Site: brandenburg
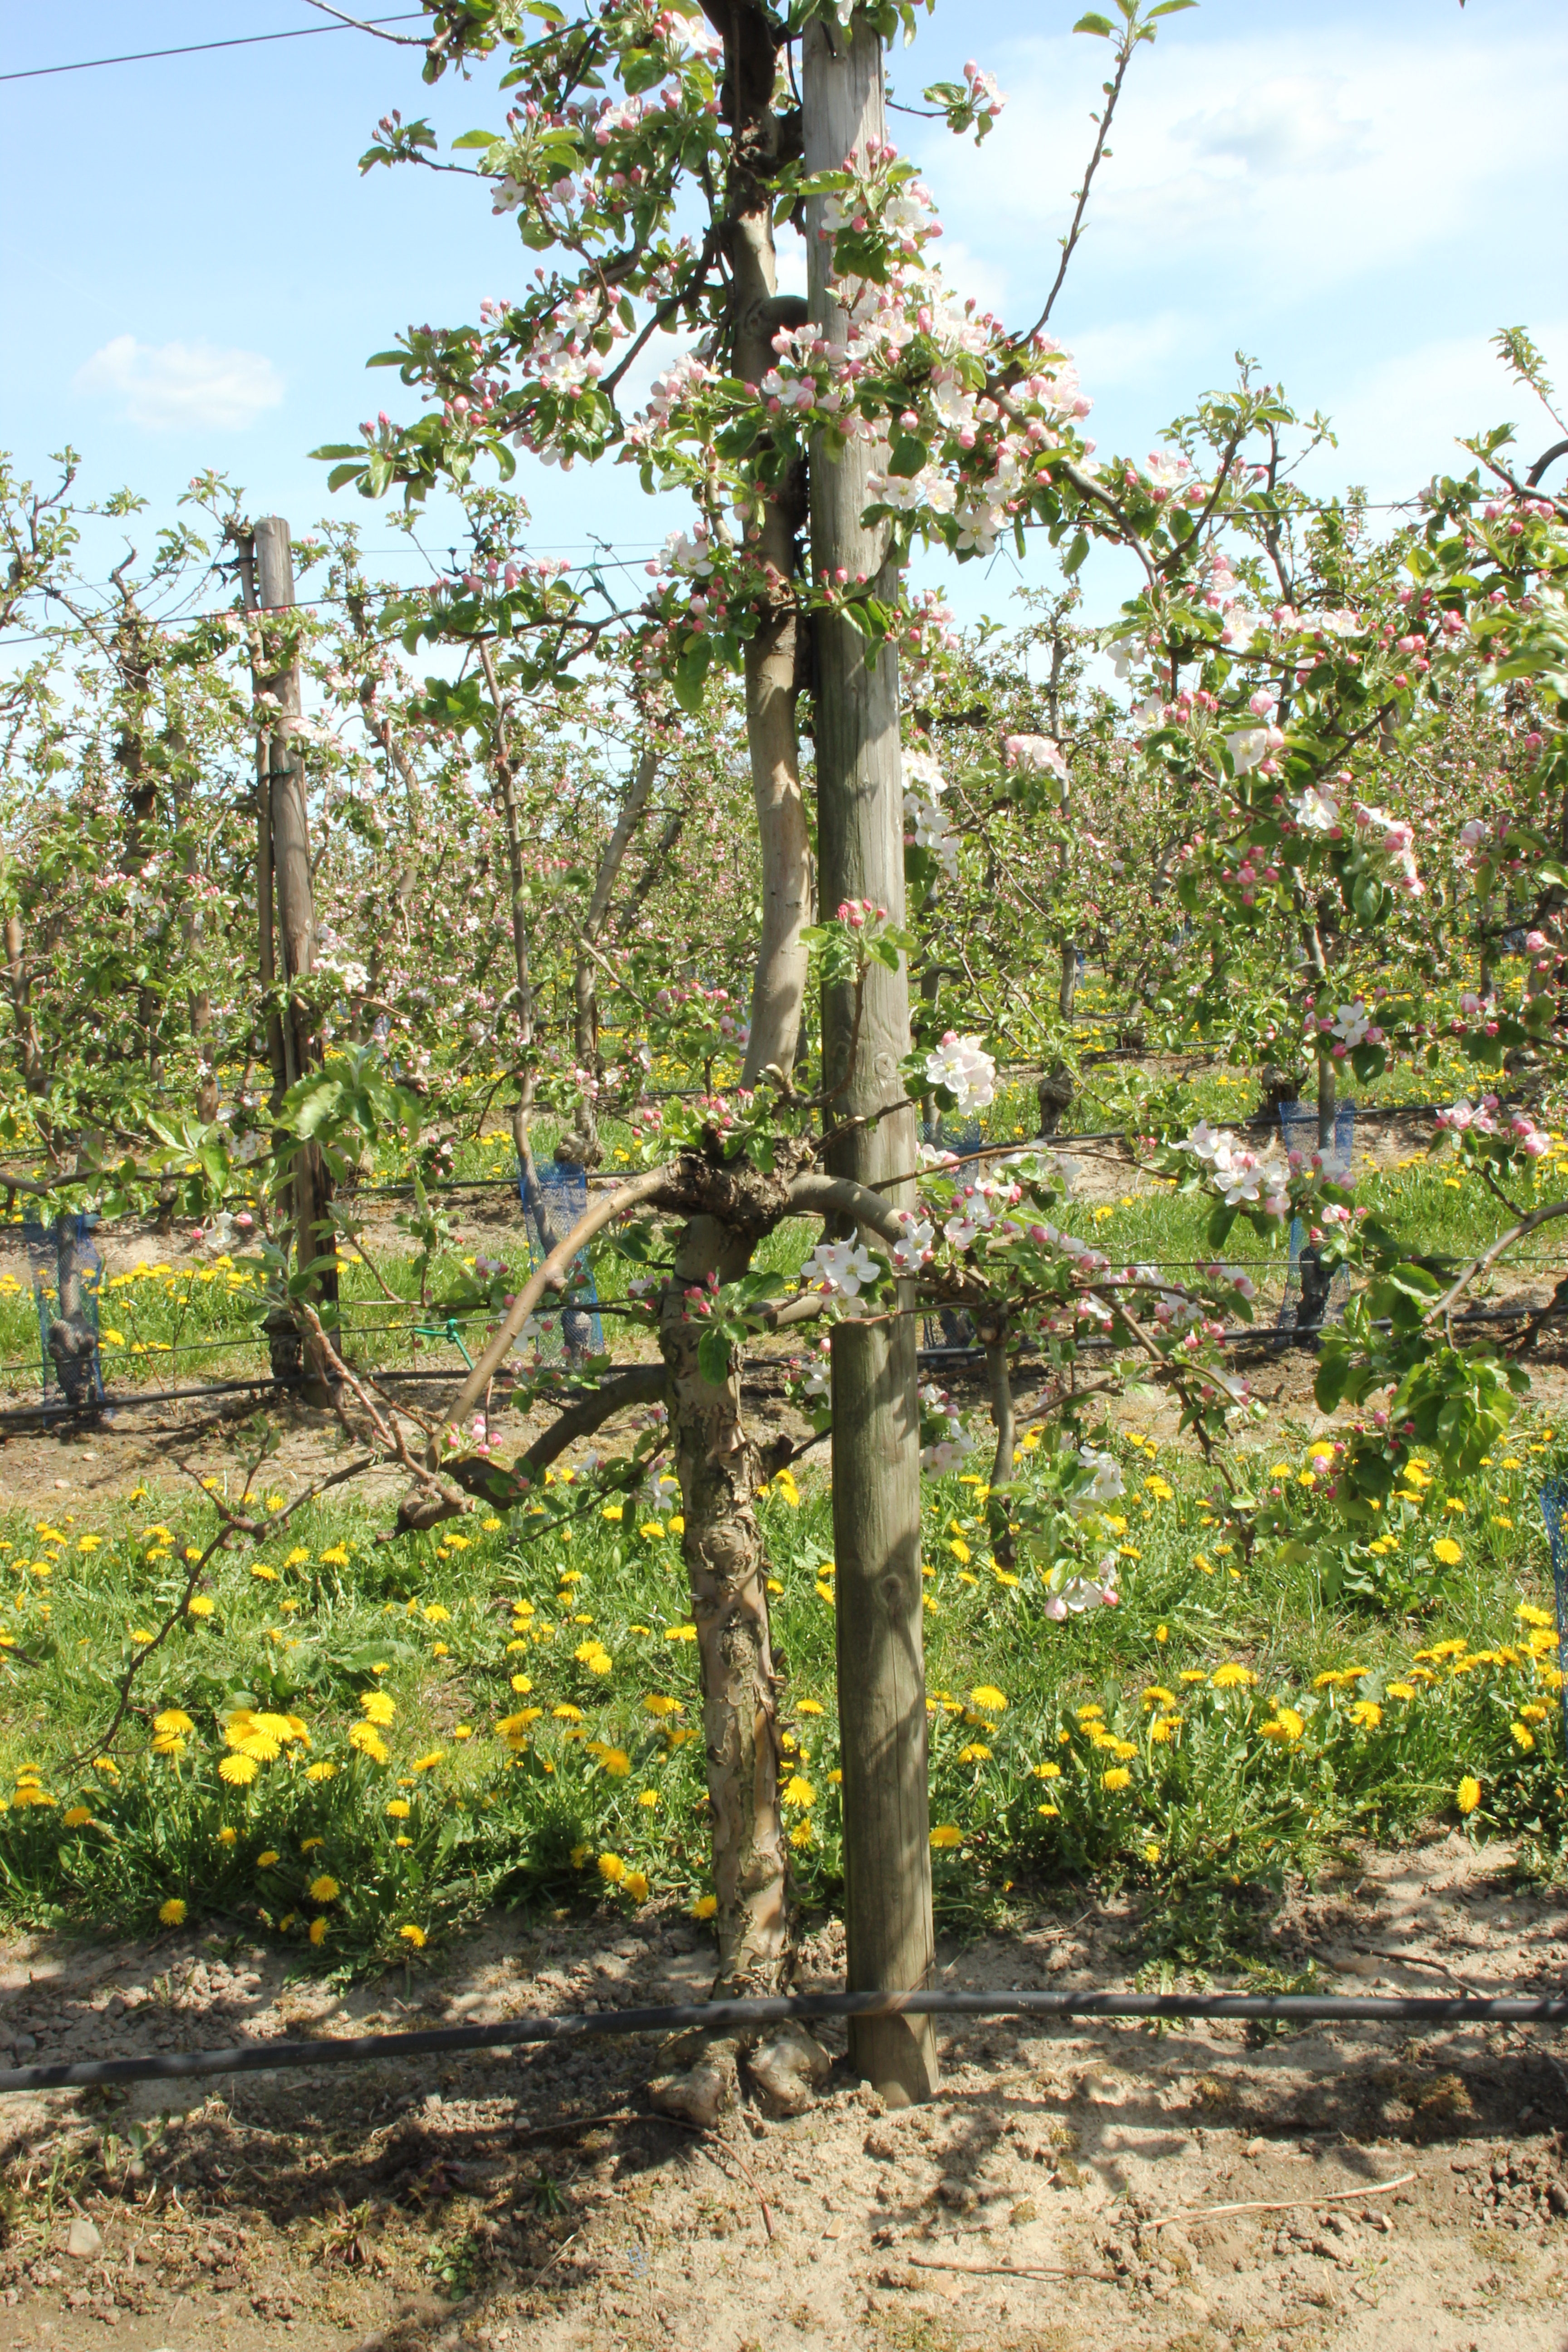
Growth stage (BBCH 57): Inflorescence emergence